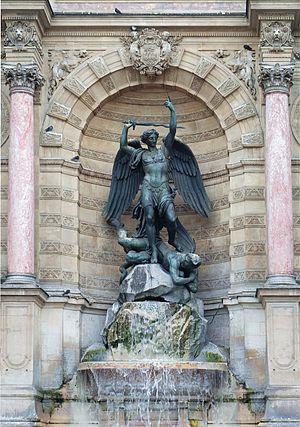
Cet article dresse la liste des fontaines protégées au titre des monuments historiques dans la région d’Île-de-France.